Zhawar

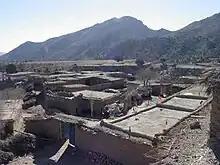
Zawar Kili village used by al Qaeda.

Zhawar is an area within the Khost Province of Afghanistan.